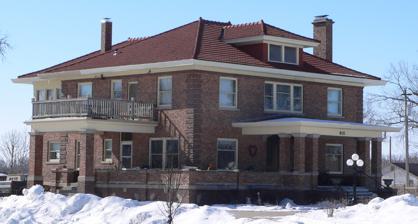
Building: Albert and Lina Stenger House
Country: United States of America
Year built: 1907
United States historic place Albert and Lina Stenger House U.S. National Register of Historic Places The house in 2010 Show map of Nebraska Show map of the United States Location 815 Lovers Lane, Columbus, Nebraska Coordinates 41°24′57″N 97°20′11″W / 41.41583°N 97.33639°W / 41.41583; -97.33639 ( Albert and Lina Stenger House ) Area 2 acres (0.81 ha) Built 1907 ( 1907 ) Built by Glur Cement Works Architectural style Prairie School NRHP reference No. 07001323 Added to NRHP December 27, 2007 The Albert and Lina Stenger House is a historic house in Columbus, Nebraska . It was built in 1907 for Albert S. Stenger, an immigrant from Alsace , and his second wife, Lina Steiner, who was an immigrant from Switzerland. They lived here with their six children and Stenger's two daughters from his first marriage. The house was designed in the Prairie School style. It remained in the Stenger family until 1948. It has been listed on the National Register of Historic Places since December 27, 2007. References